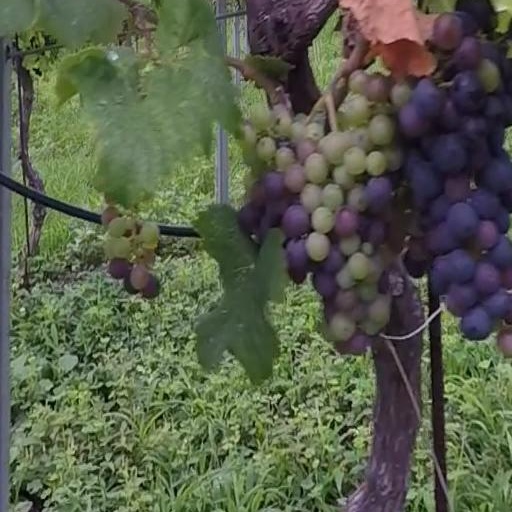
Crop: grape